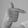
ASL letter: T